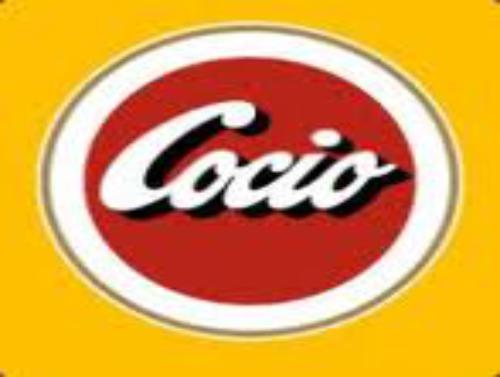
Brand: Cocio
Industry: Food